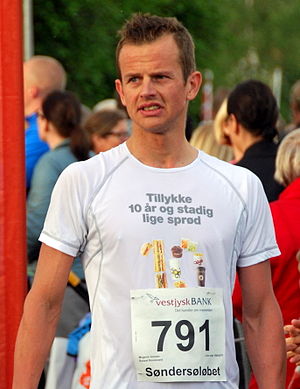
Mogens Jensen (bjergbestiger)
Mogens Jensen efter Søndersøløbet 2012
Mogens Jensen, dansk bjergbestiger og triatlet. Her efter Søndersøløbet 2012 i Viborg.
Mogens Kjæmpe Jensen er en dansk, foredragsholder, fysisk træner, tidligere bjergbestiger og landsholdstriatlet. Han er uddannet folkeskolelærer fra Skive Seminarium.